William Frederick Rock

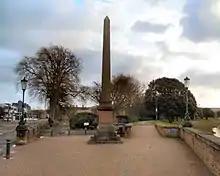
Obelisk commemorating Rock's gift of Rock Park in Barnstaple at the town-side entrance to the park.

In 1884 Rock sold the "Rock Brothers Ltd." to "Dickinson & Co." and retired. With no wife or children to support, he decided to give generously to his birthplace, Barnstaple, and became engaged in multiple philanthropic activities. In 1845 he founded the "Barnstaple Literary and Scientific Institution" and then in 1888, the "North Devon Athenæum". He also financed the purchase of land for Rock Park in Barnstaple and he set up a convalescent home in Mortehoe.